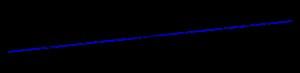
Anagyre est le nom donné à un objet paradoxal qui, lancé dans le sens naturel de rotation tourne rapidement, alors que lancé dans le sens opposé, il s'arrête après quelques instants en vibrant, pour repartir dans le sens contraire et naturel de rotation.